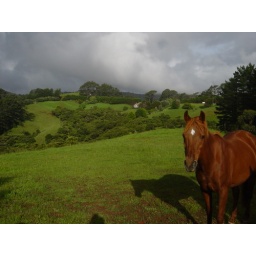
Farmland in Auckland. Those white specks on the hill - sheep.